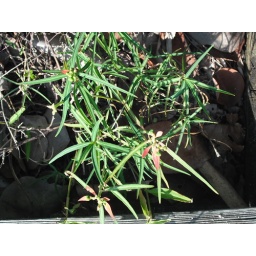
A picture of some of just one of the many plants over the bridge before we got to the beach.